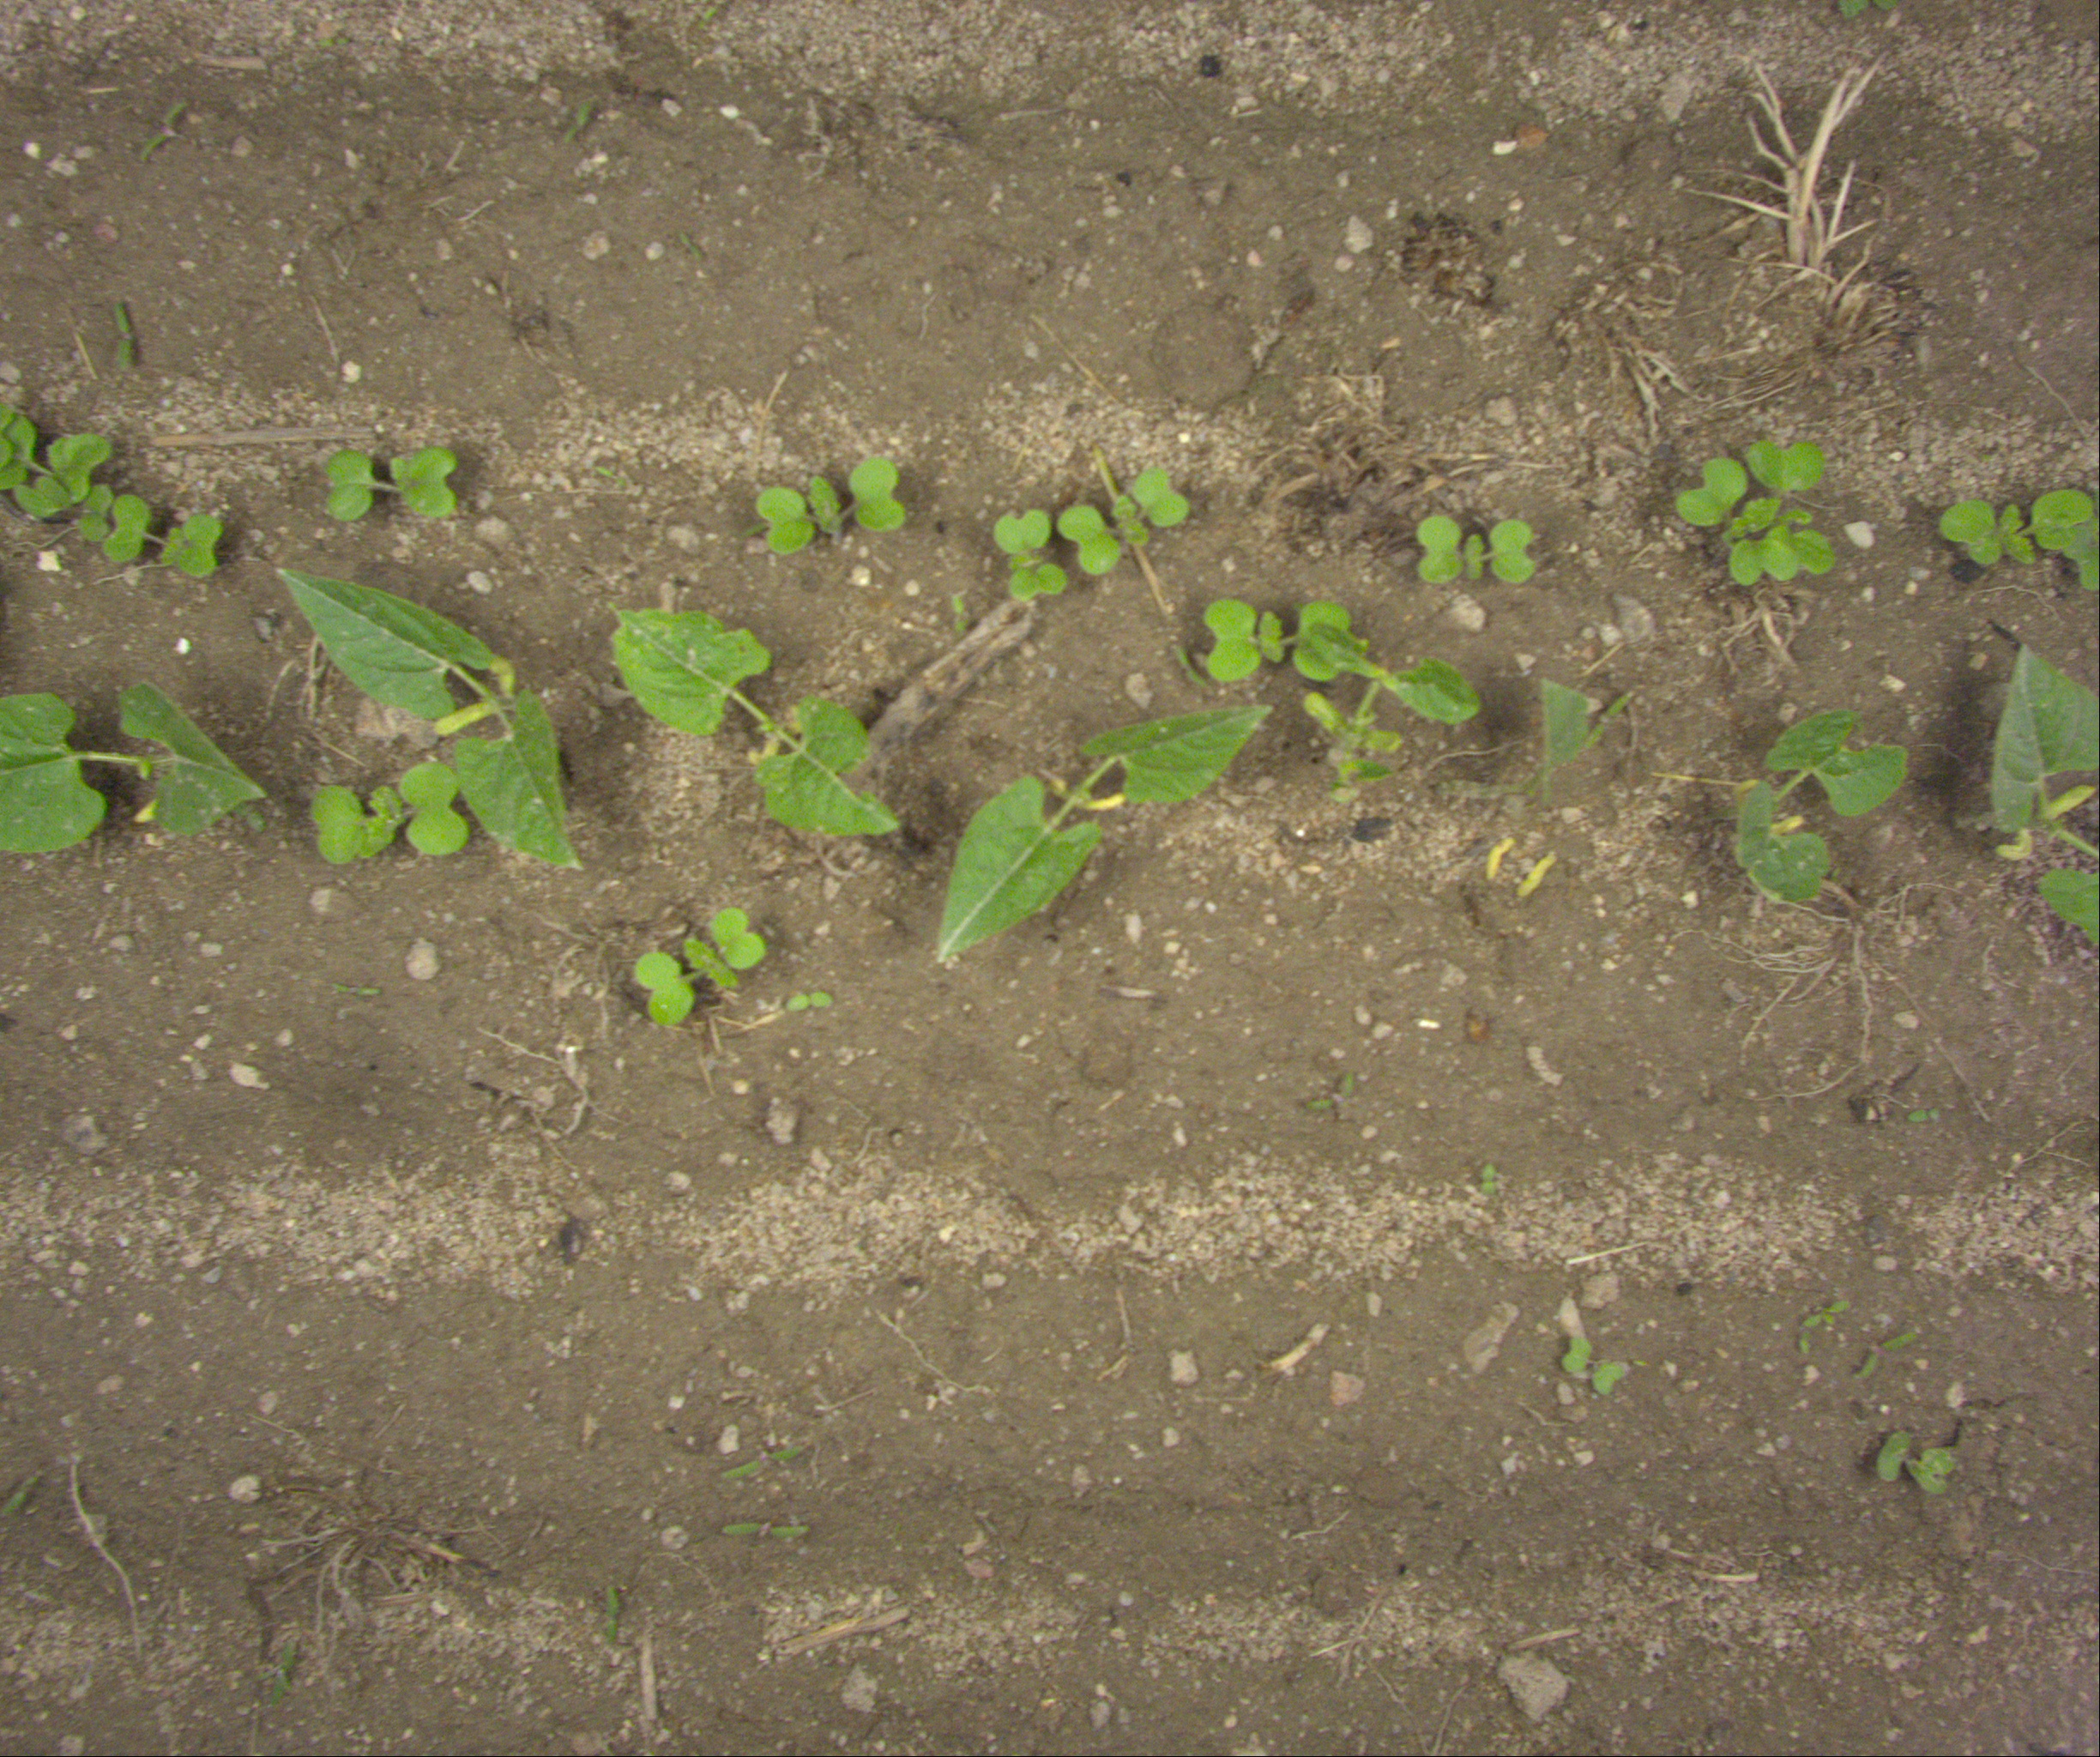
Crop: bean
Objects: bean, bean, bean, bean, bean, bean, bean, stem_bean, stem_bean, stem_bean, stem_bean, stem_bean, stem_bean, stem_bean